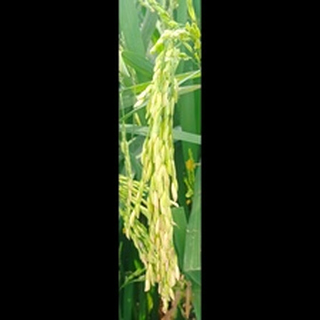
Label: healthy_rice